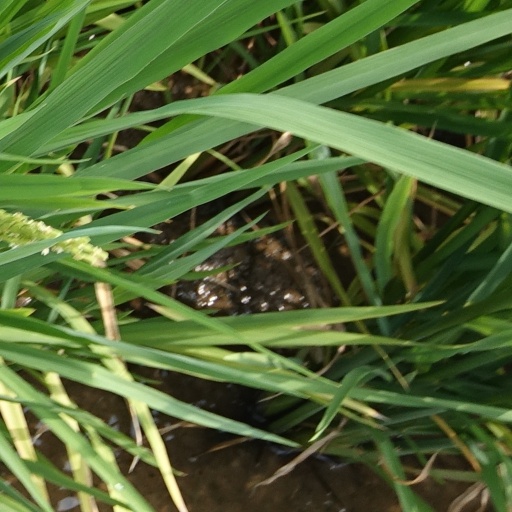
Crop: rice